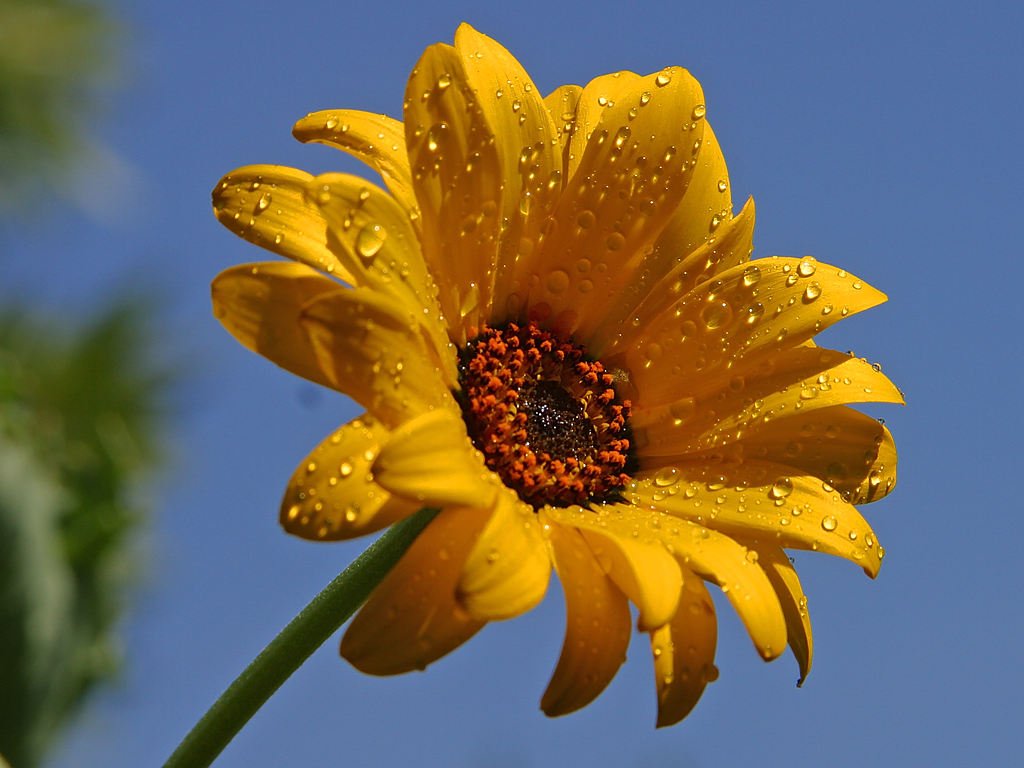
nature, blossom, dew, plant, flower, petal, bloom, daisy, pollen, color, botany, yellow, flora, sunflower, wildflower, flowers, close up, beautiful, nectar, macro photography, flowering plant, daisy family, plant stem, land plant